Katarina Kolar

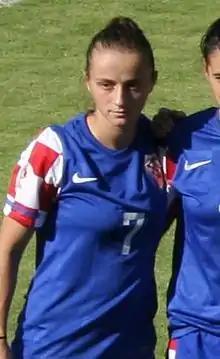

Katarina Kolar is a Croatian football striker currently playing for BV Cloppenburg in the 2. Bundesliga and the Croatian national team. She has also played for ŽNK Osijek and Plamen Križevci in Croatia and Austria Kärnten in the Austrian Frauenliga.